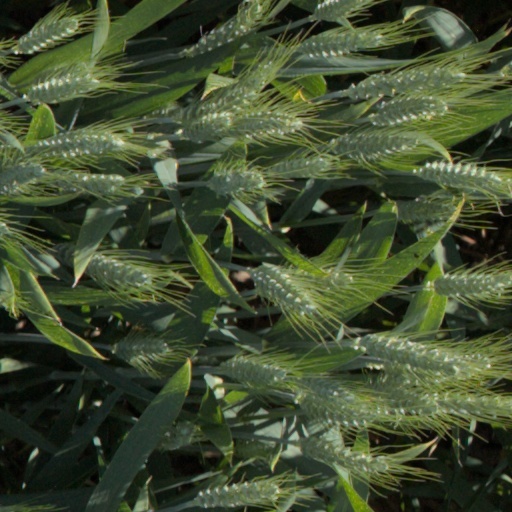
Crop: wheat